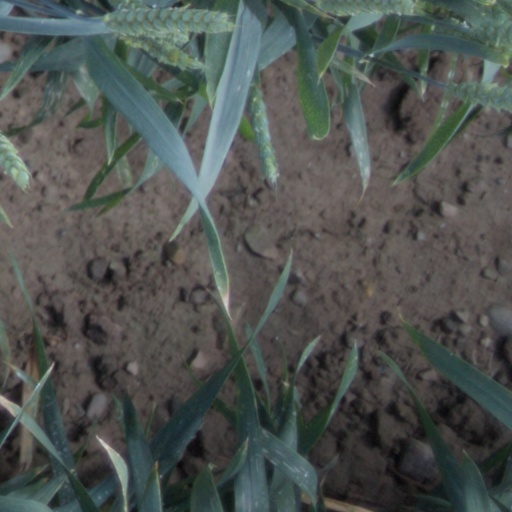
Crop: wheat